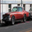
Label: automobile